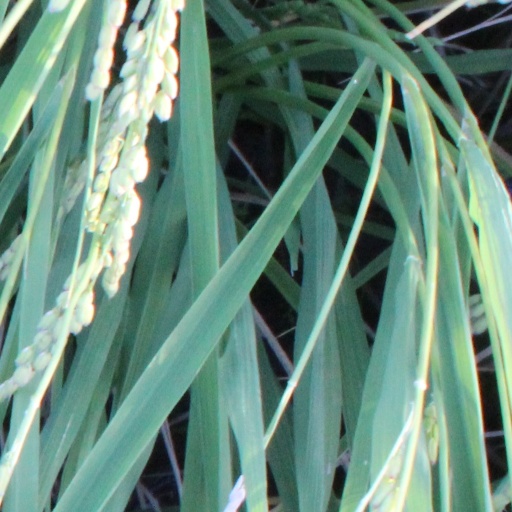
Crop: rice